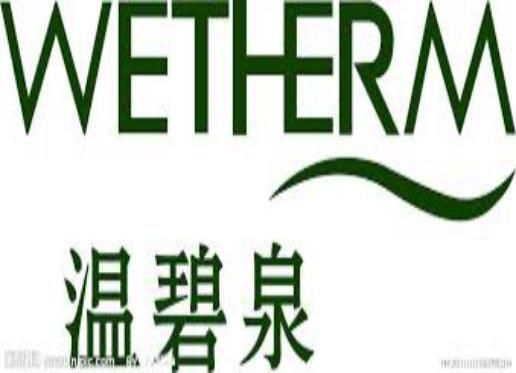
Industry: Necessities